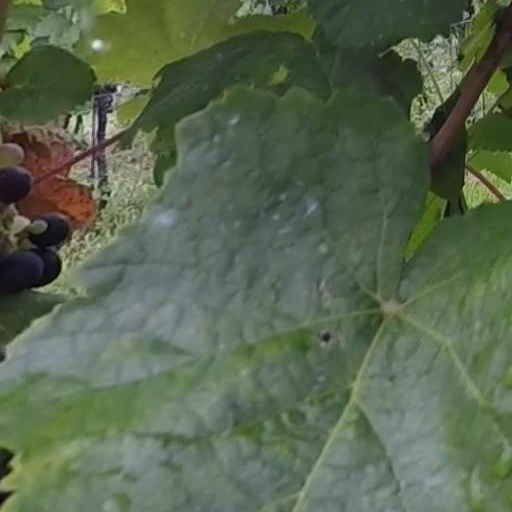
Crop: grape